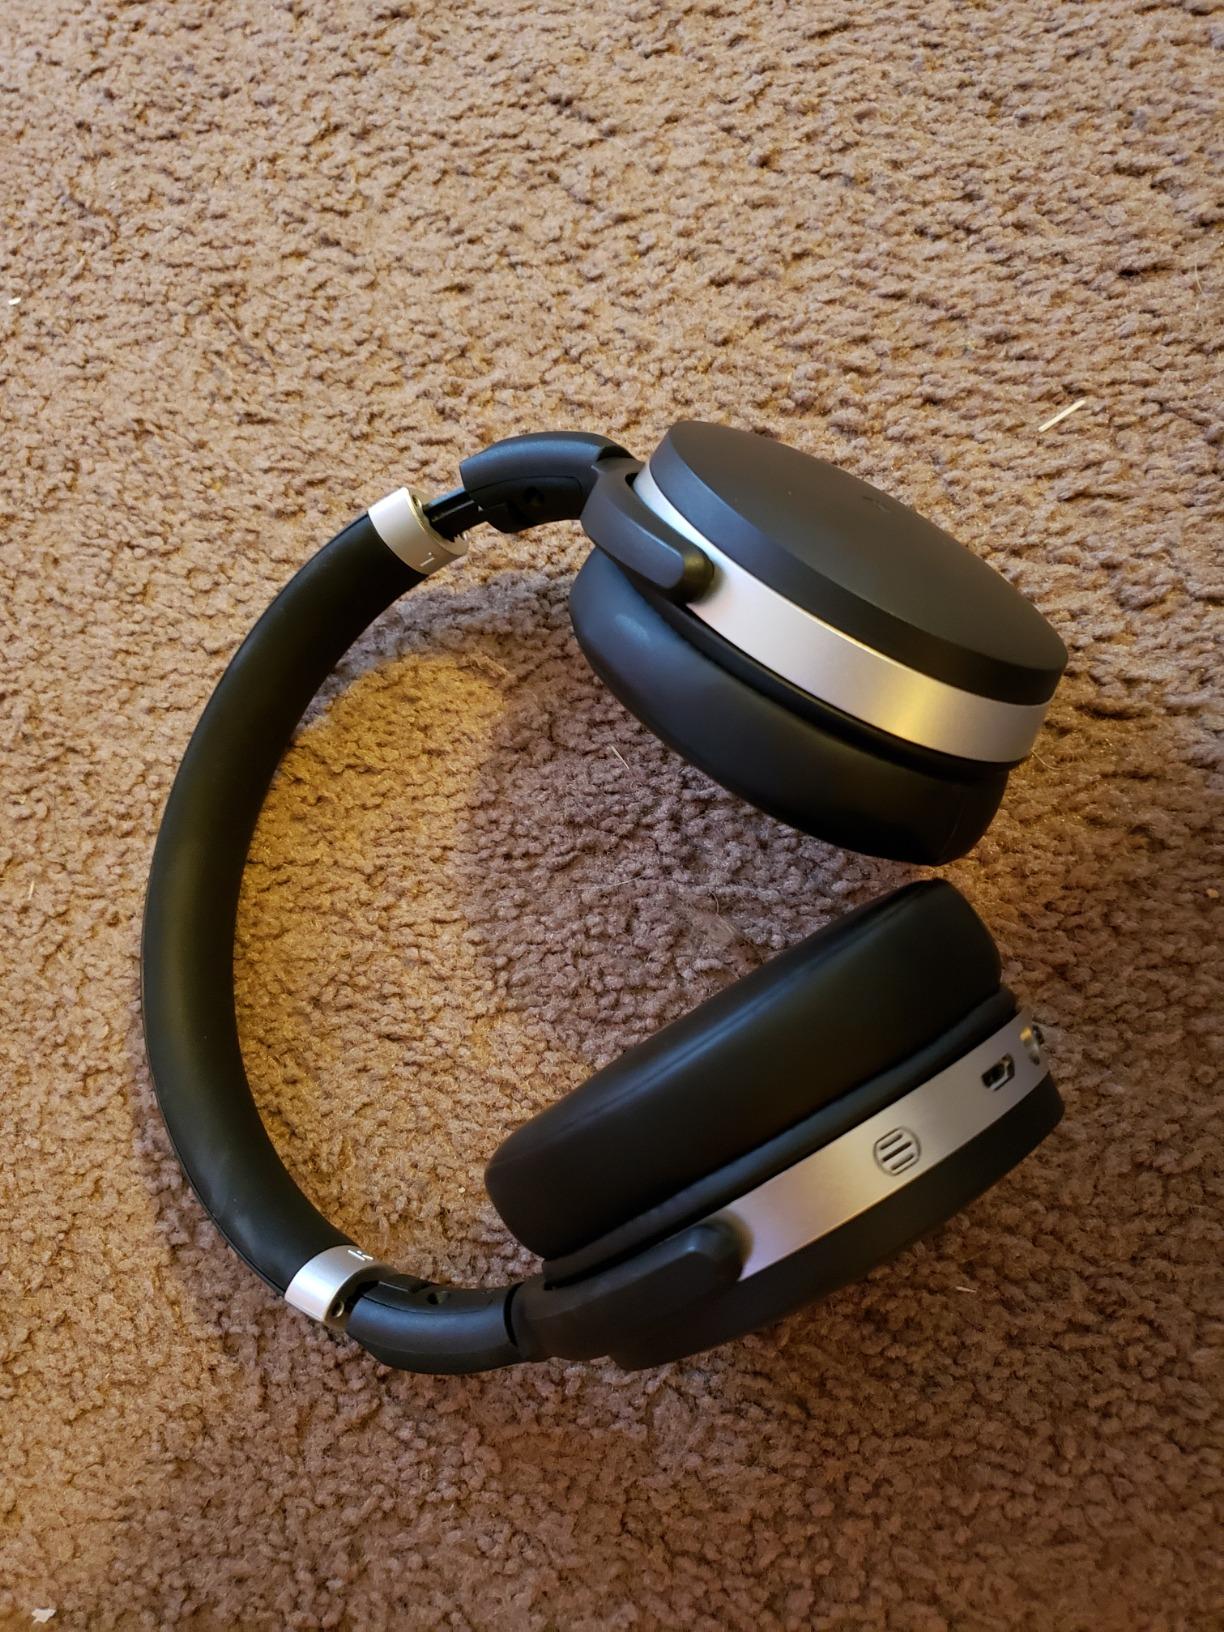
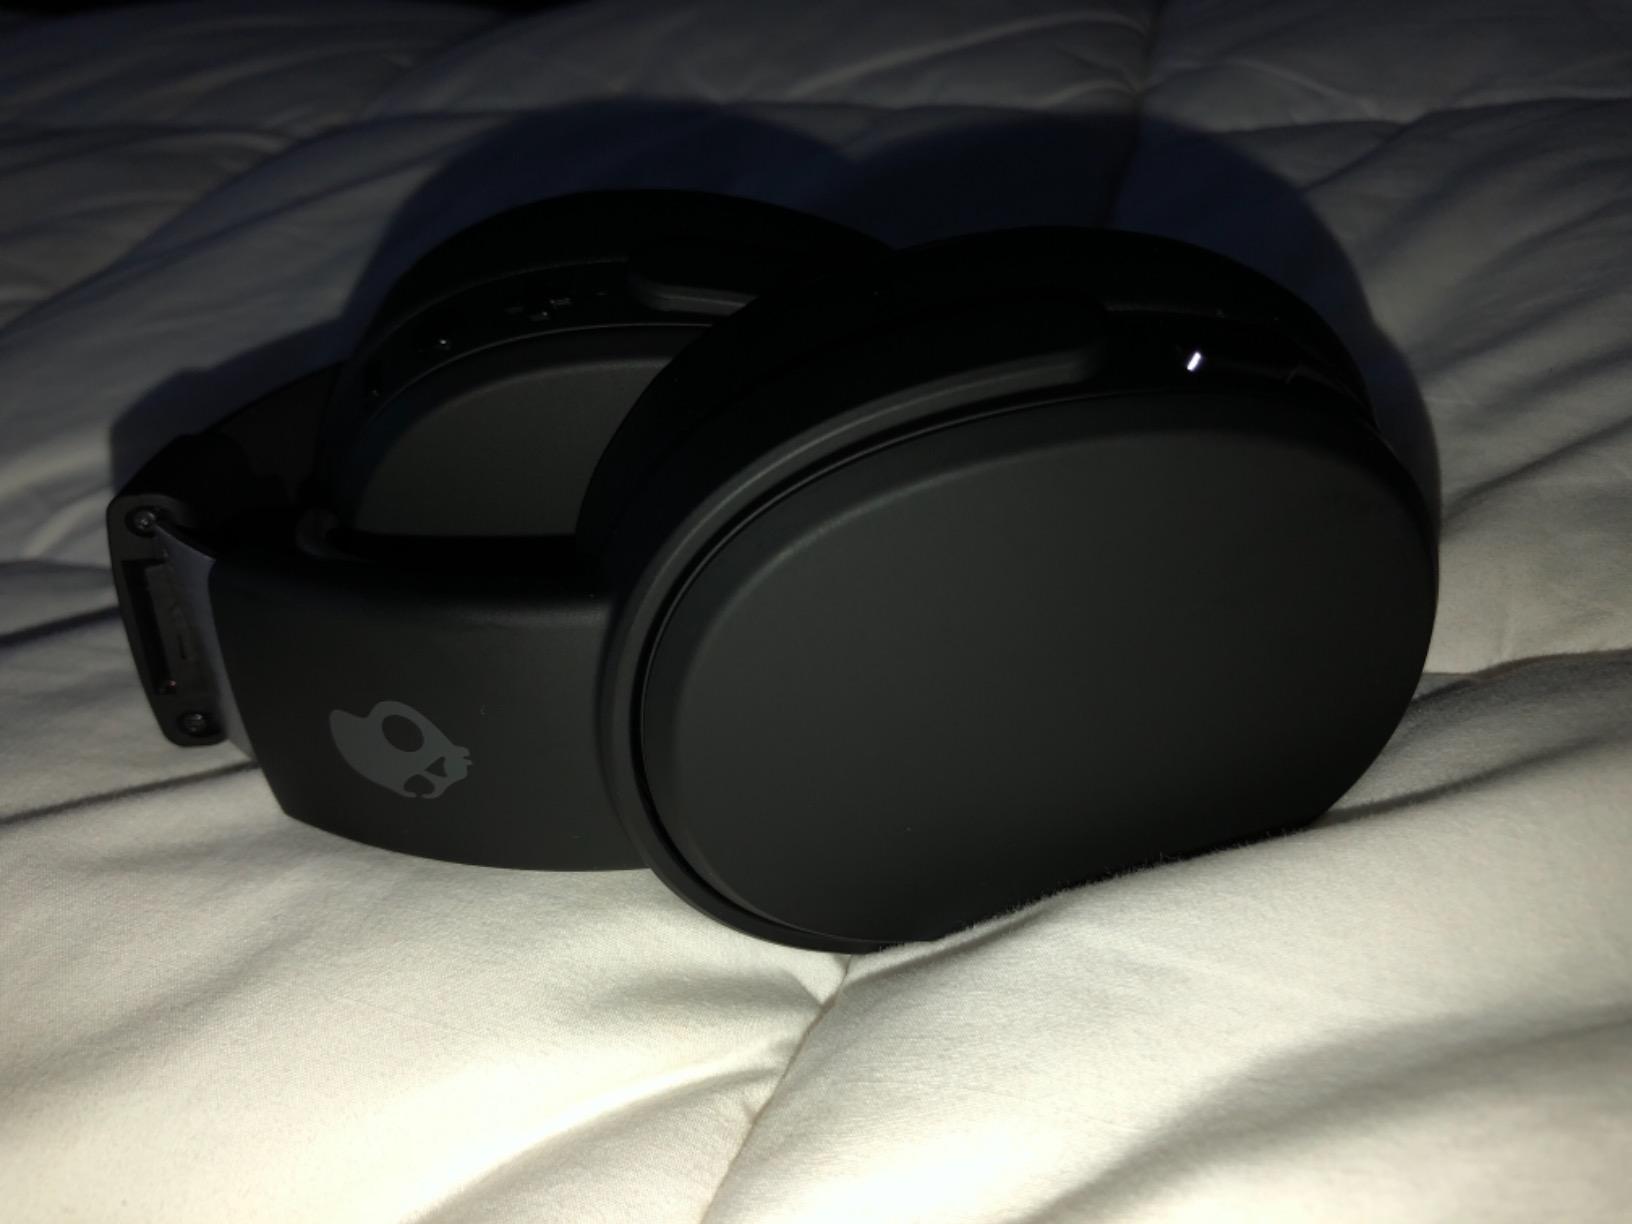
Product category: headphones
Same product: no